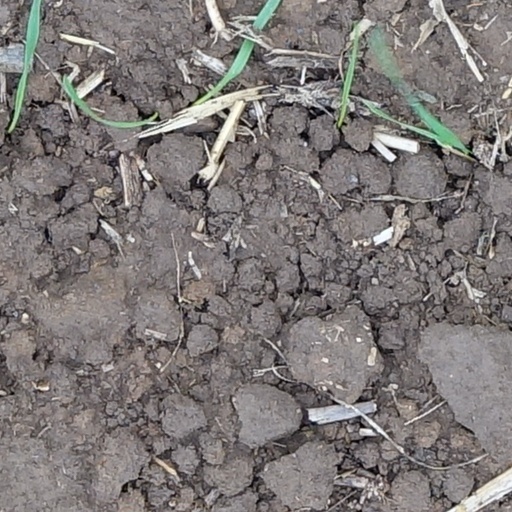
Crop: wheat